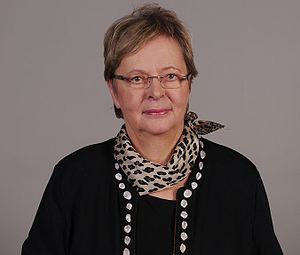
Liisa Jaakonsaari
Liisa Jaakonsaari
Liisa Anneli Jaakonsaari er siden 2009 finsk medlem af Europa-Parlamentet, valgt for Finlands Socialdemokratiske Parti.